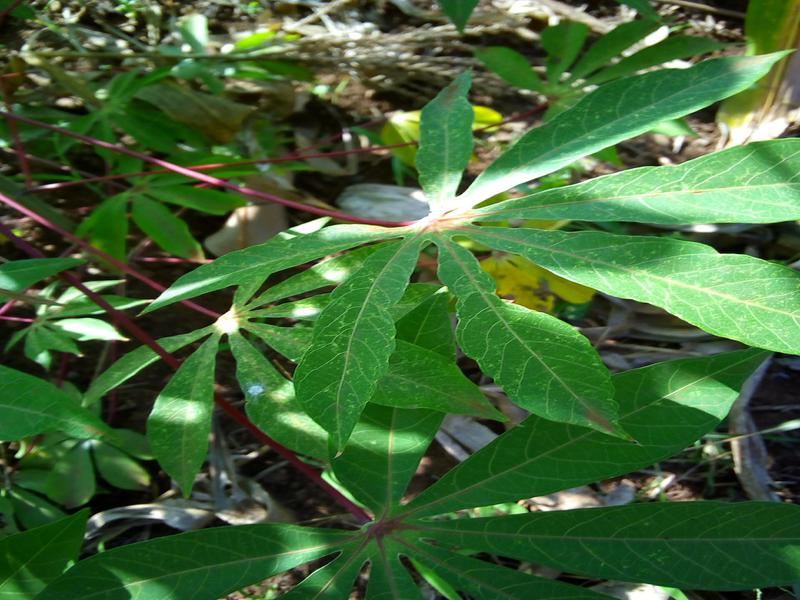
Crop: cassava
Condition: green_mottle